Cutler–Donahoe Bridge

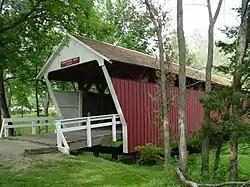
The Cutler-Donahoe Covered Bridge on display in Winterset City Park.

Cutler–Donahoe Bridge is a covered bridge in Madison County, Iowa. It was built in 1870 by Eli Cox. It originally crossed the North River near Bevington, Iowa. In 1979, the bridge was moved to its location at the entrance to the Winterset City Park.